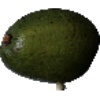
Label: Avocado 1